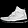
Label: Sneaker